Vayetze

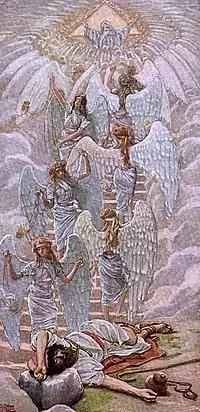
"Jacob's Dream" (watercolor circa 1896–1902 by James Tissot)

Our Rabbis taught that Jacob reached Haran on that same day as Genesis 28:10 reports that he "went toward Haran." Rabbi Berekiah said in Rabbi Isaac's name, however, that Genesis 28:10 merely speaks as people do colloquially when they say, "So-and-so has gone to Caesarea," when in fact So-and-so has not actually arrived in Caesarea. (Similarly, here Genesis 28:10 does not mean that Jacob reached Haran on the same day that he set out.)